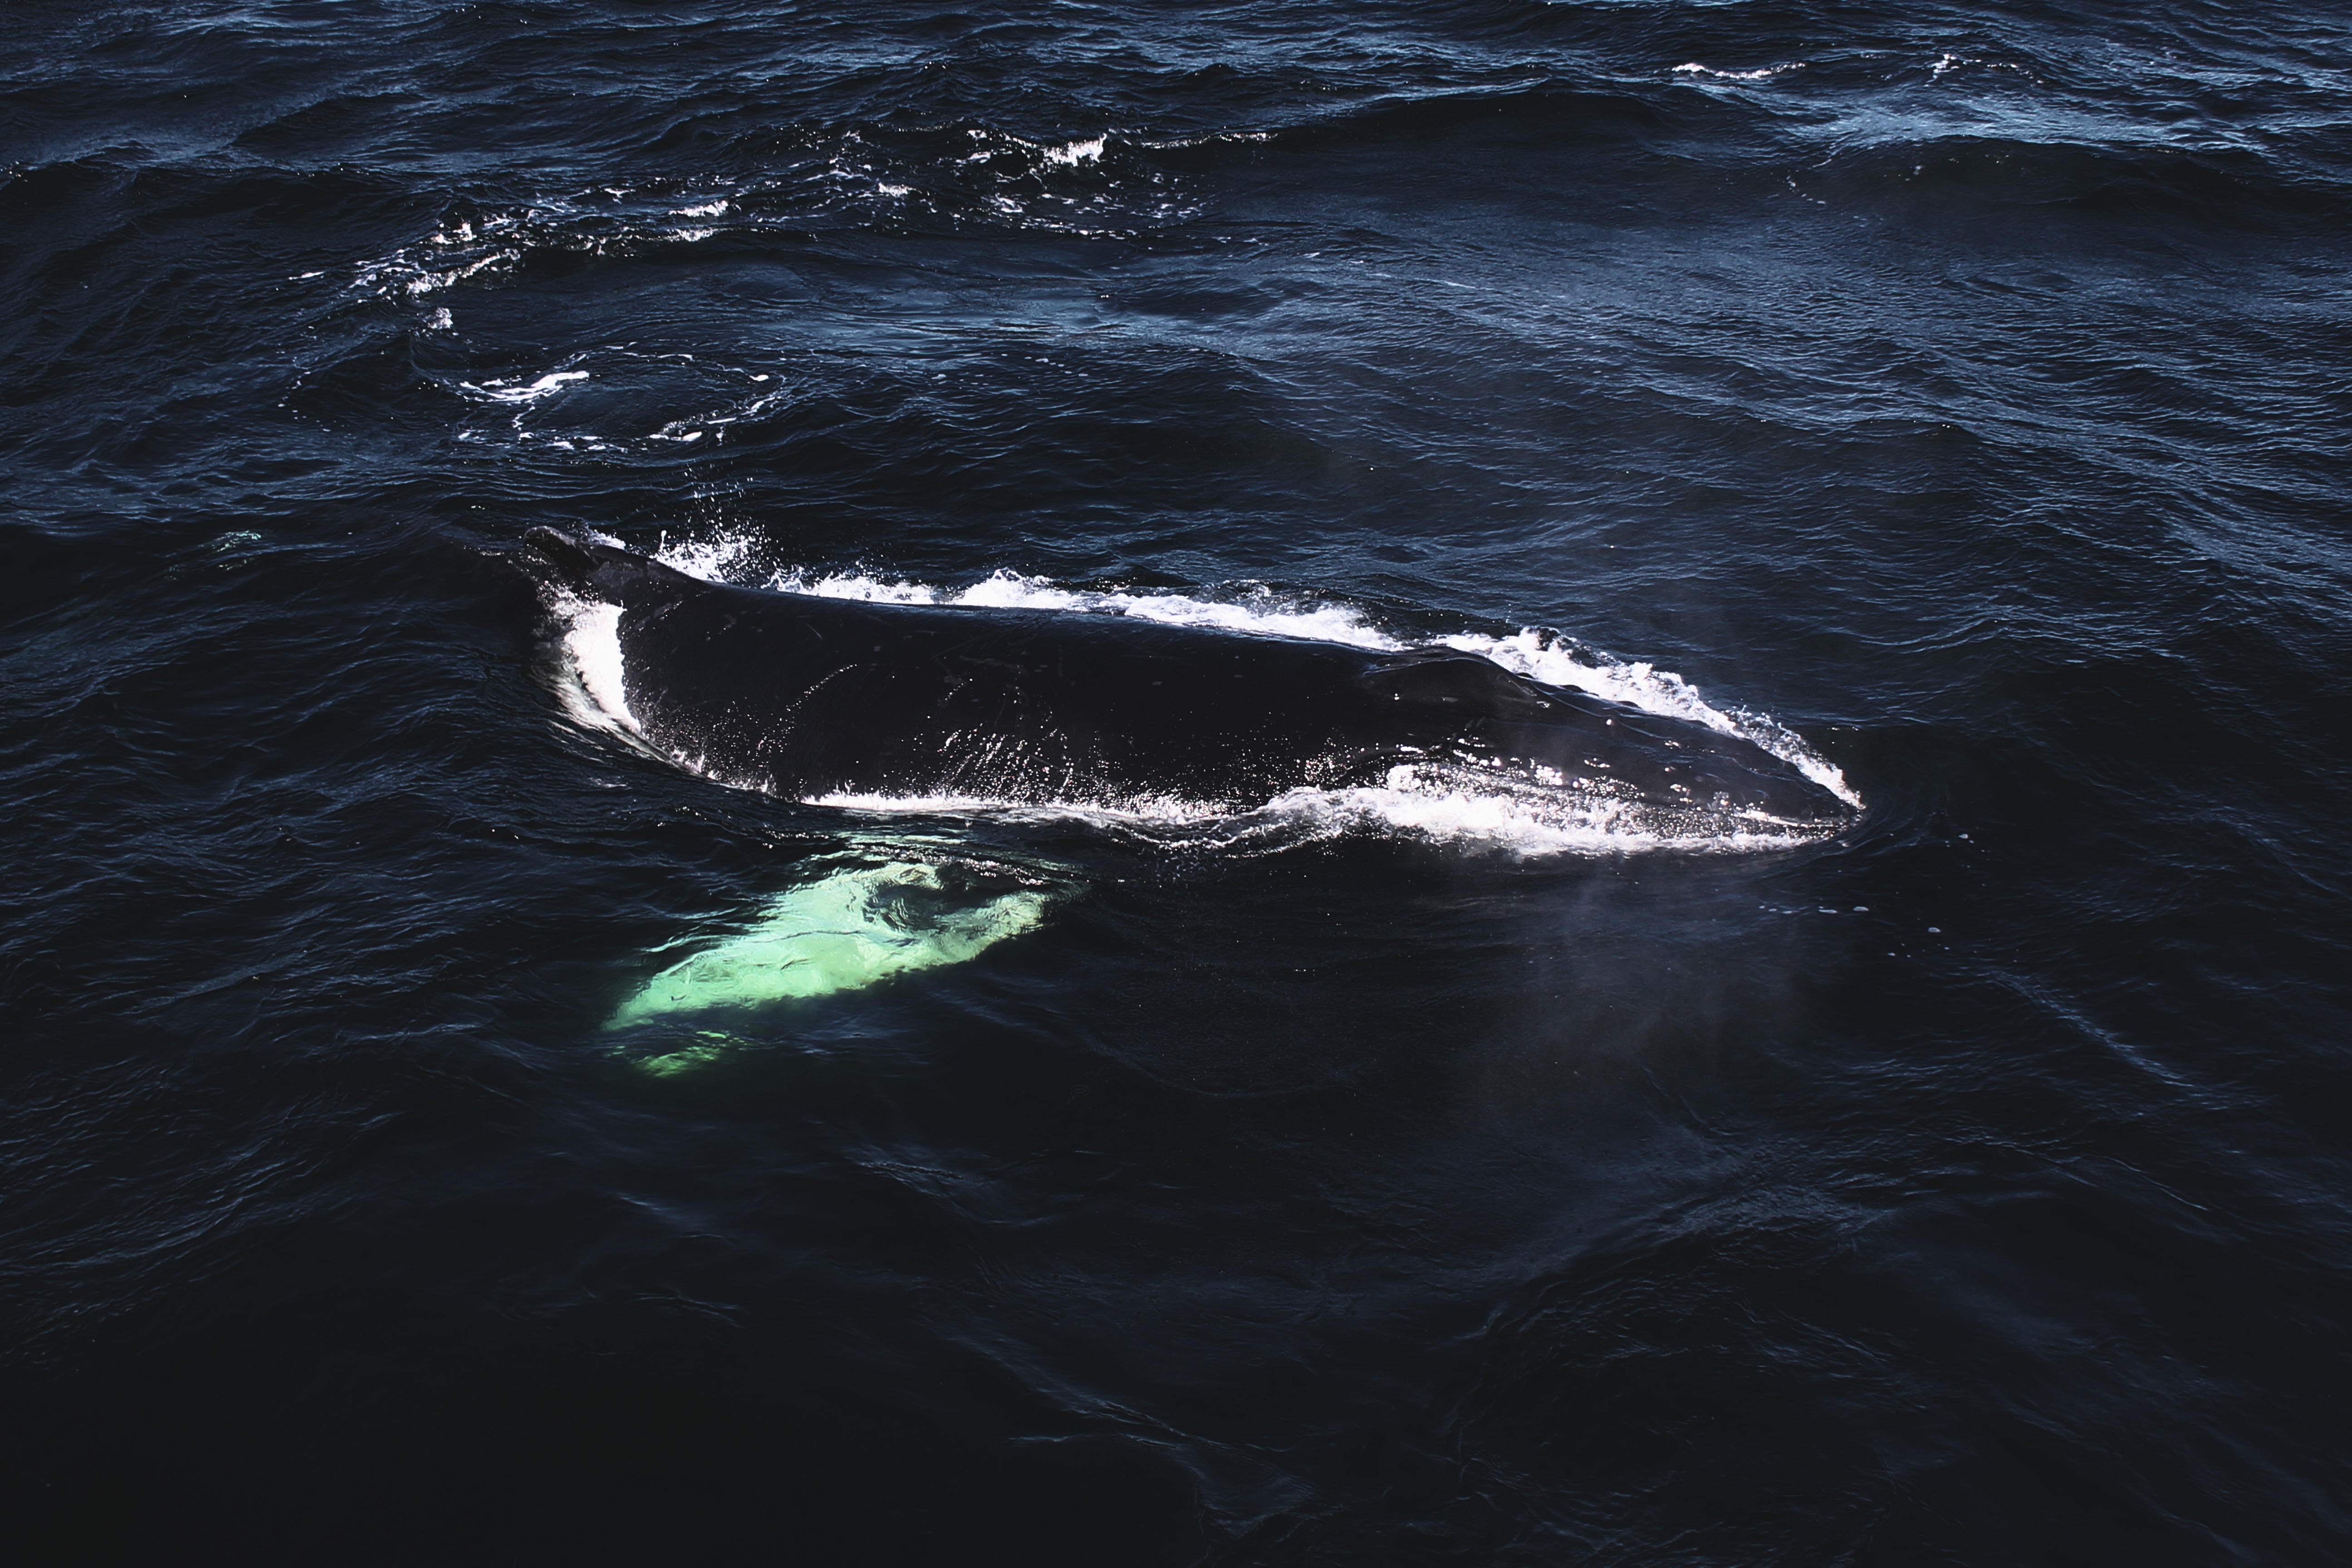
sea, ocean, wave, mammal, humpback whale, vertebrate, whale, marine mammal, killer whale, wind wave, marine biology, whales dolphins and porpoises, grey whale